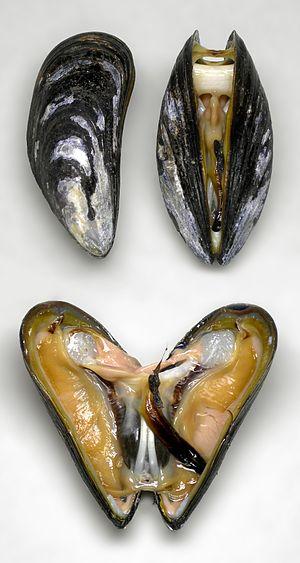
Les mytilidés sont des mollusques bivalves, de l'ordre des Mytiloida. Leur coquille de type anisomyaire, a sa partie antérieure réduite et un ligament allongé.
Les bivalves sont une classe de mollusques d'eau douce et d'eau de mer, nommée également Pelecypoda ou Lamellibranchia. Cette classe comprend notamment les palourdes, les huîtres, les moules, les pétoncles et de nombreuses autres familles de coquillages. Leur corps aplati latéralement est recouvert d'une coquille constituée de deux parties distinctes et plus ou moins symétriques. Elles sont reliées l'une à l'autre et peuvent s'ouvrir ou se refermer. La majorité se nourrissent en filtrant l'eau, et n'ont pas de tête ou de radula. Les branchies, appelées cténidies, outre leur rôle dans la respiration, captent les substances nutritives contenues dans l'eau et ont ainsi un rôle important dans l'alimentation. La plupart des bivalves s'enfouissent dans les sédiments des fonds marins, où ils sont à l'abri des prédateurs. D'autres vivent sur le fond marin, ou se fixent sur des rochers ou autres surfaces dures. Quelques-uns peuvent percer des éléments en bois, en argile ou en pierre pour vivre à l'intérieur de ces matériaux. Enfin, certains bivalves comme les pétoncles peuvent nager.